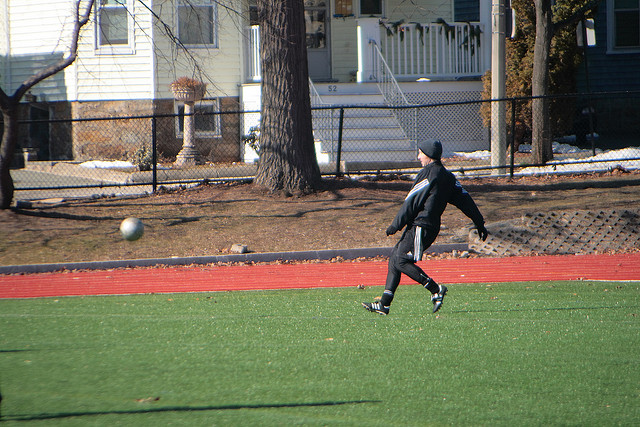
người đàn ông đang chạy trên sân cỏ đá bóng